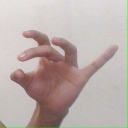
अक्षर: ओ